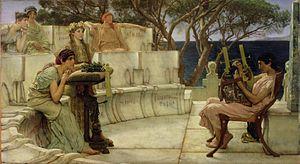
Sappho est une poétesse grecque de l'Antiquité qui a vécu aux VIIᵉ siècle et VIᵉ siècle av. J.-C., à Mytilène sur l'île de Lesbos.
597 av. J.-C. : en Chine, victoire du royaume de Chu qui affirme sa puissance.
Alcée de Mytilène est un poète grec de l'époque archaïque né vers l’an 630 av. J.-C.